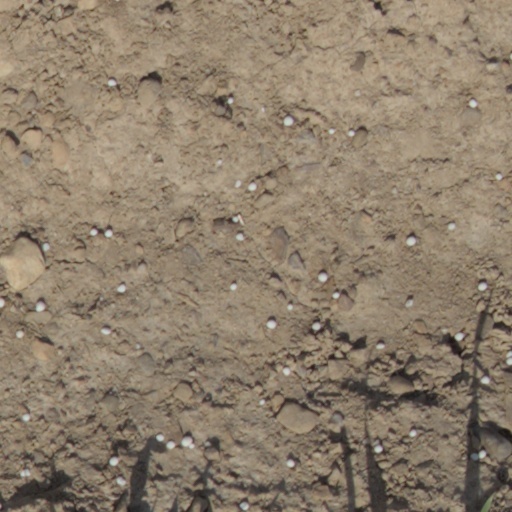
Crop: wheat